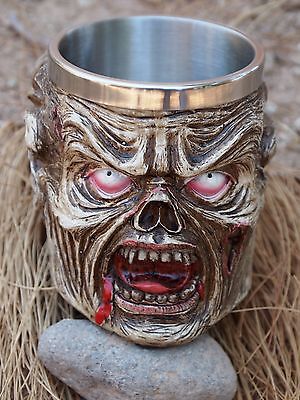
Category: mug